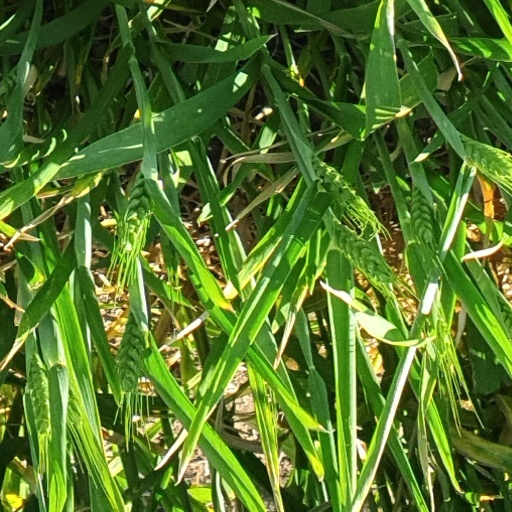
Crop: wheat